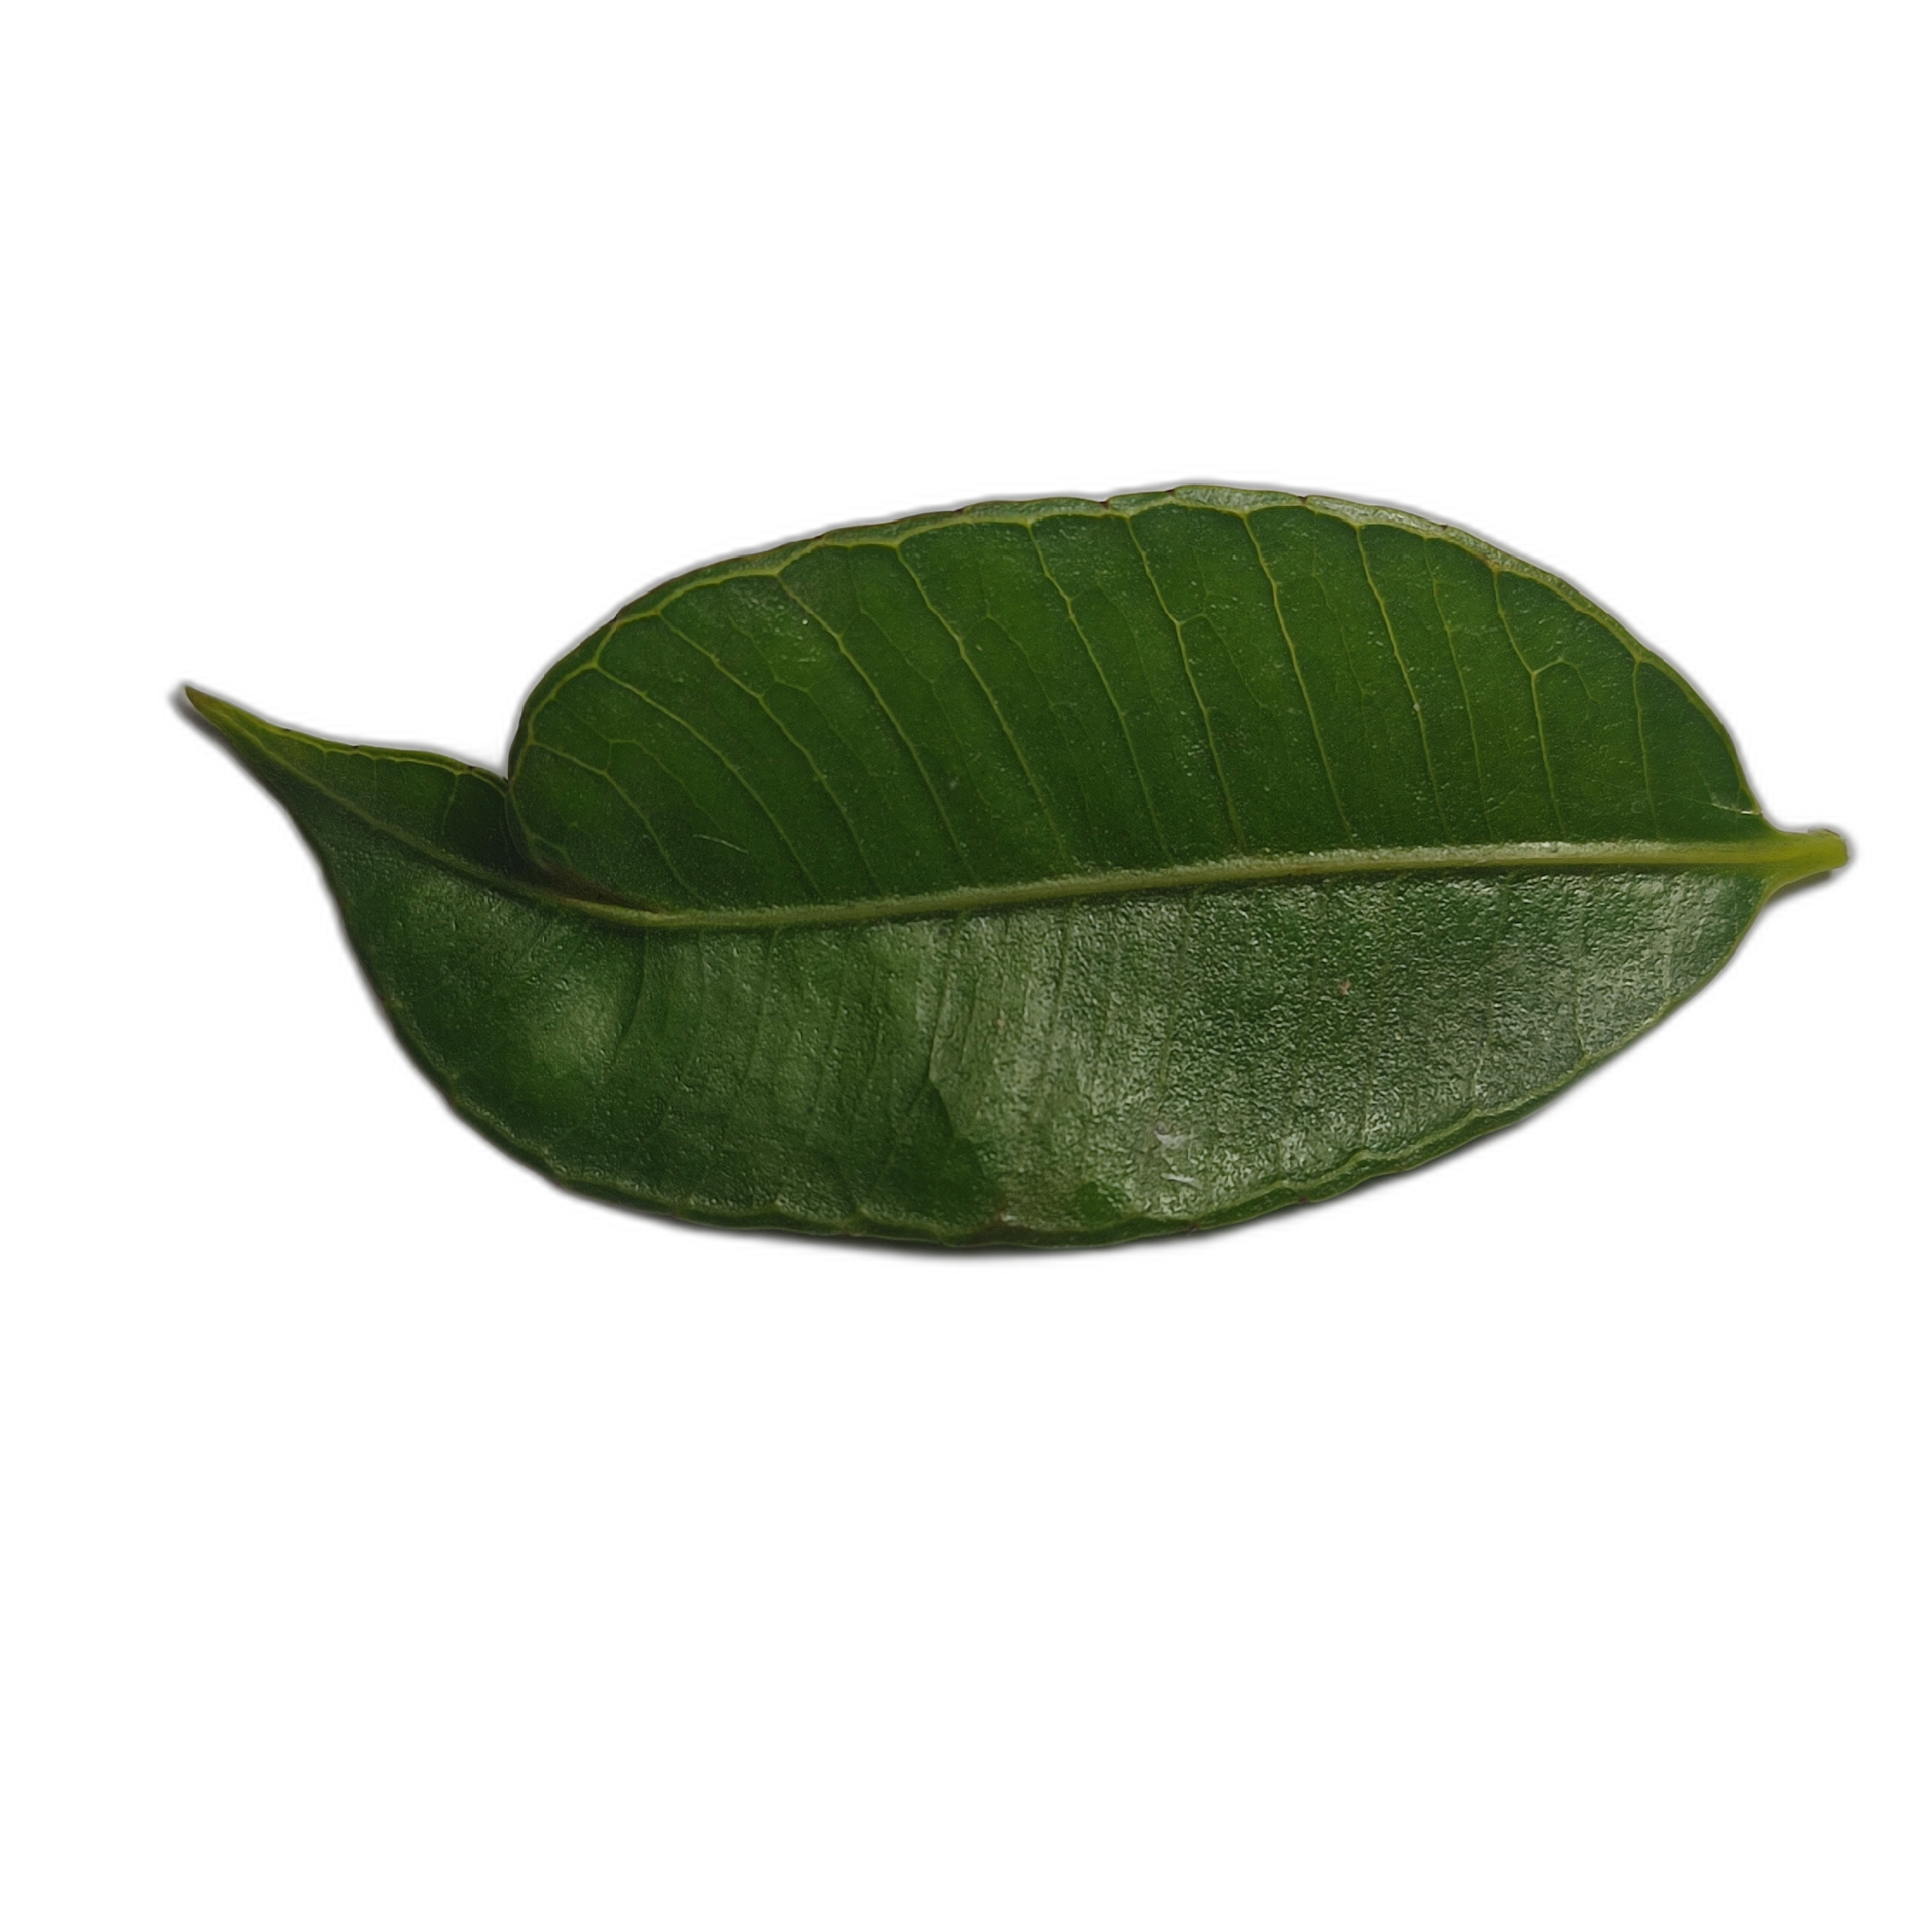
Label: healthy